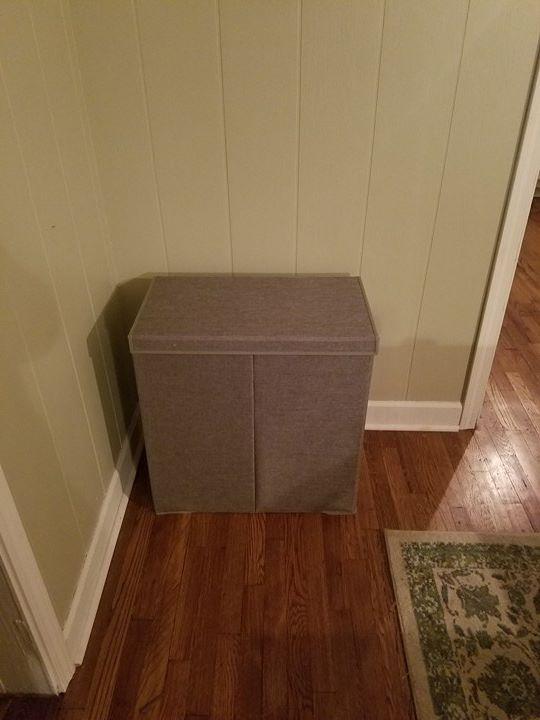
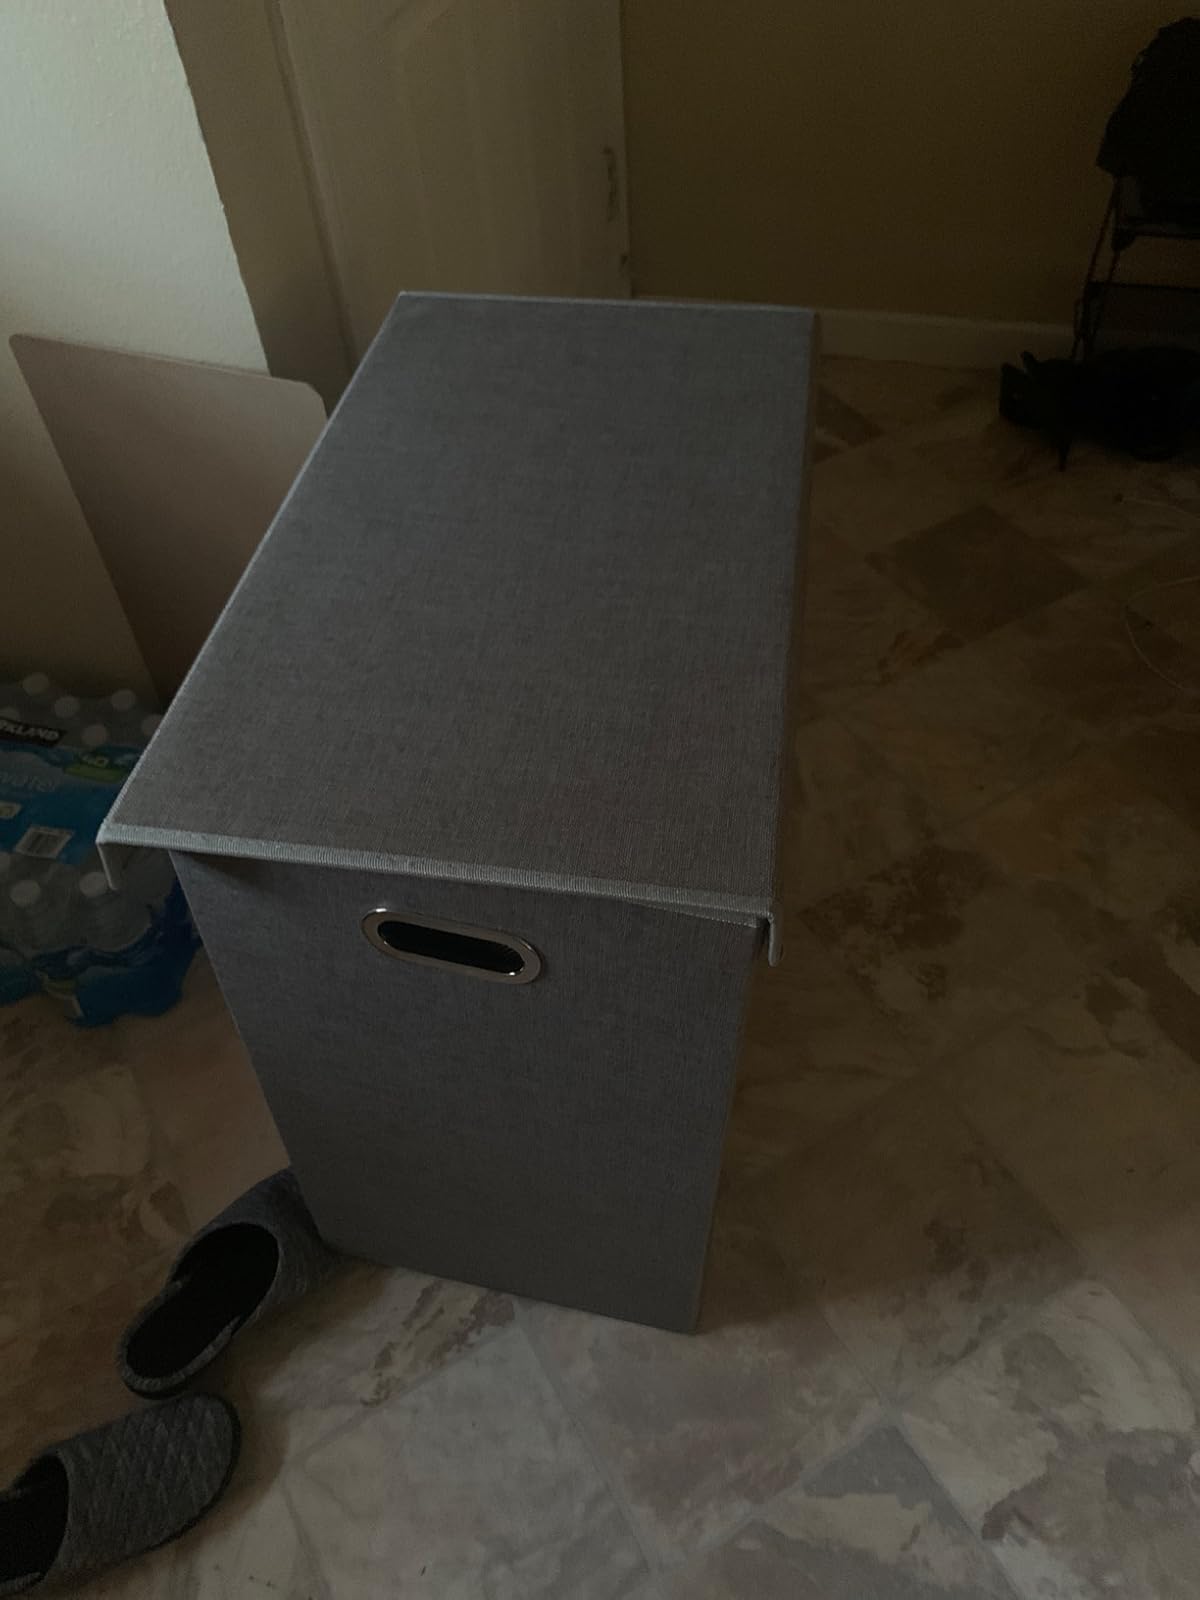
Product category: items_hamper
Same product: yes